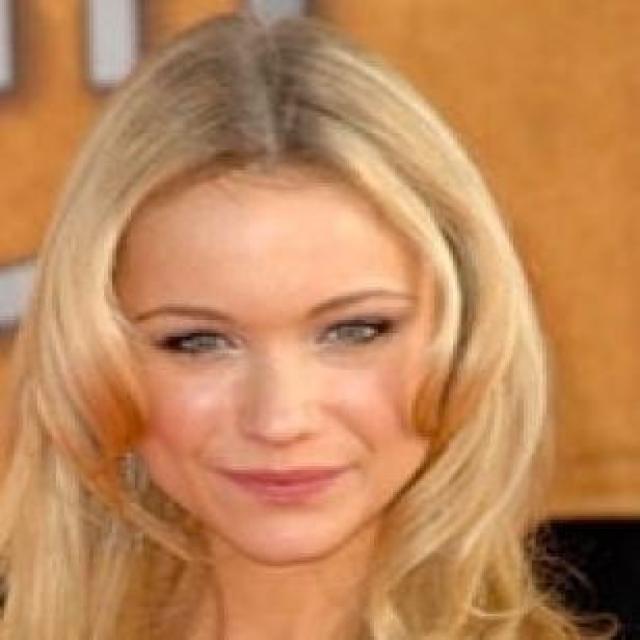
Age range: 21-44